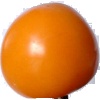
Label: yellow_tomato